Val Venis

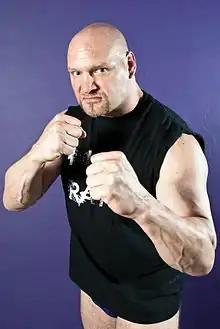
Venis in 2010

Sean Allen Morley (born March 6, 1971), better known by his ring name Val Venis, is a Canadian retired professional wrestler. He is best known for his tenure in World Wrestling Federation/World Wrestling Entertainment (WWF/WWE) from 1998 to 2009. He has also worked for Consejo Mundial de Lucha Libre and Total Nonstop Action Wrestling.